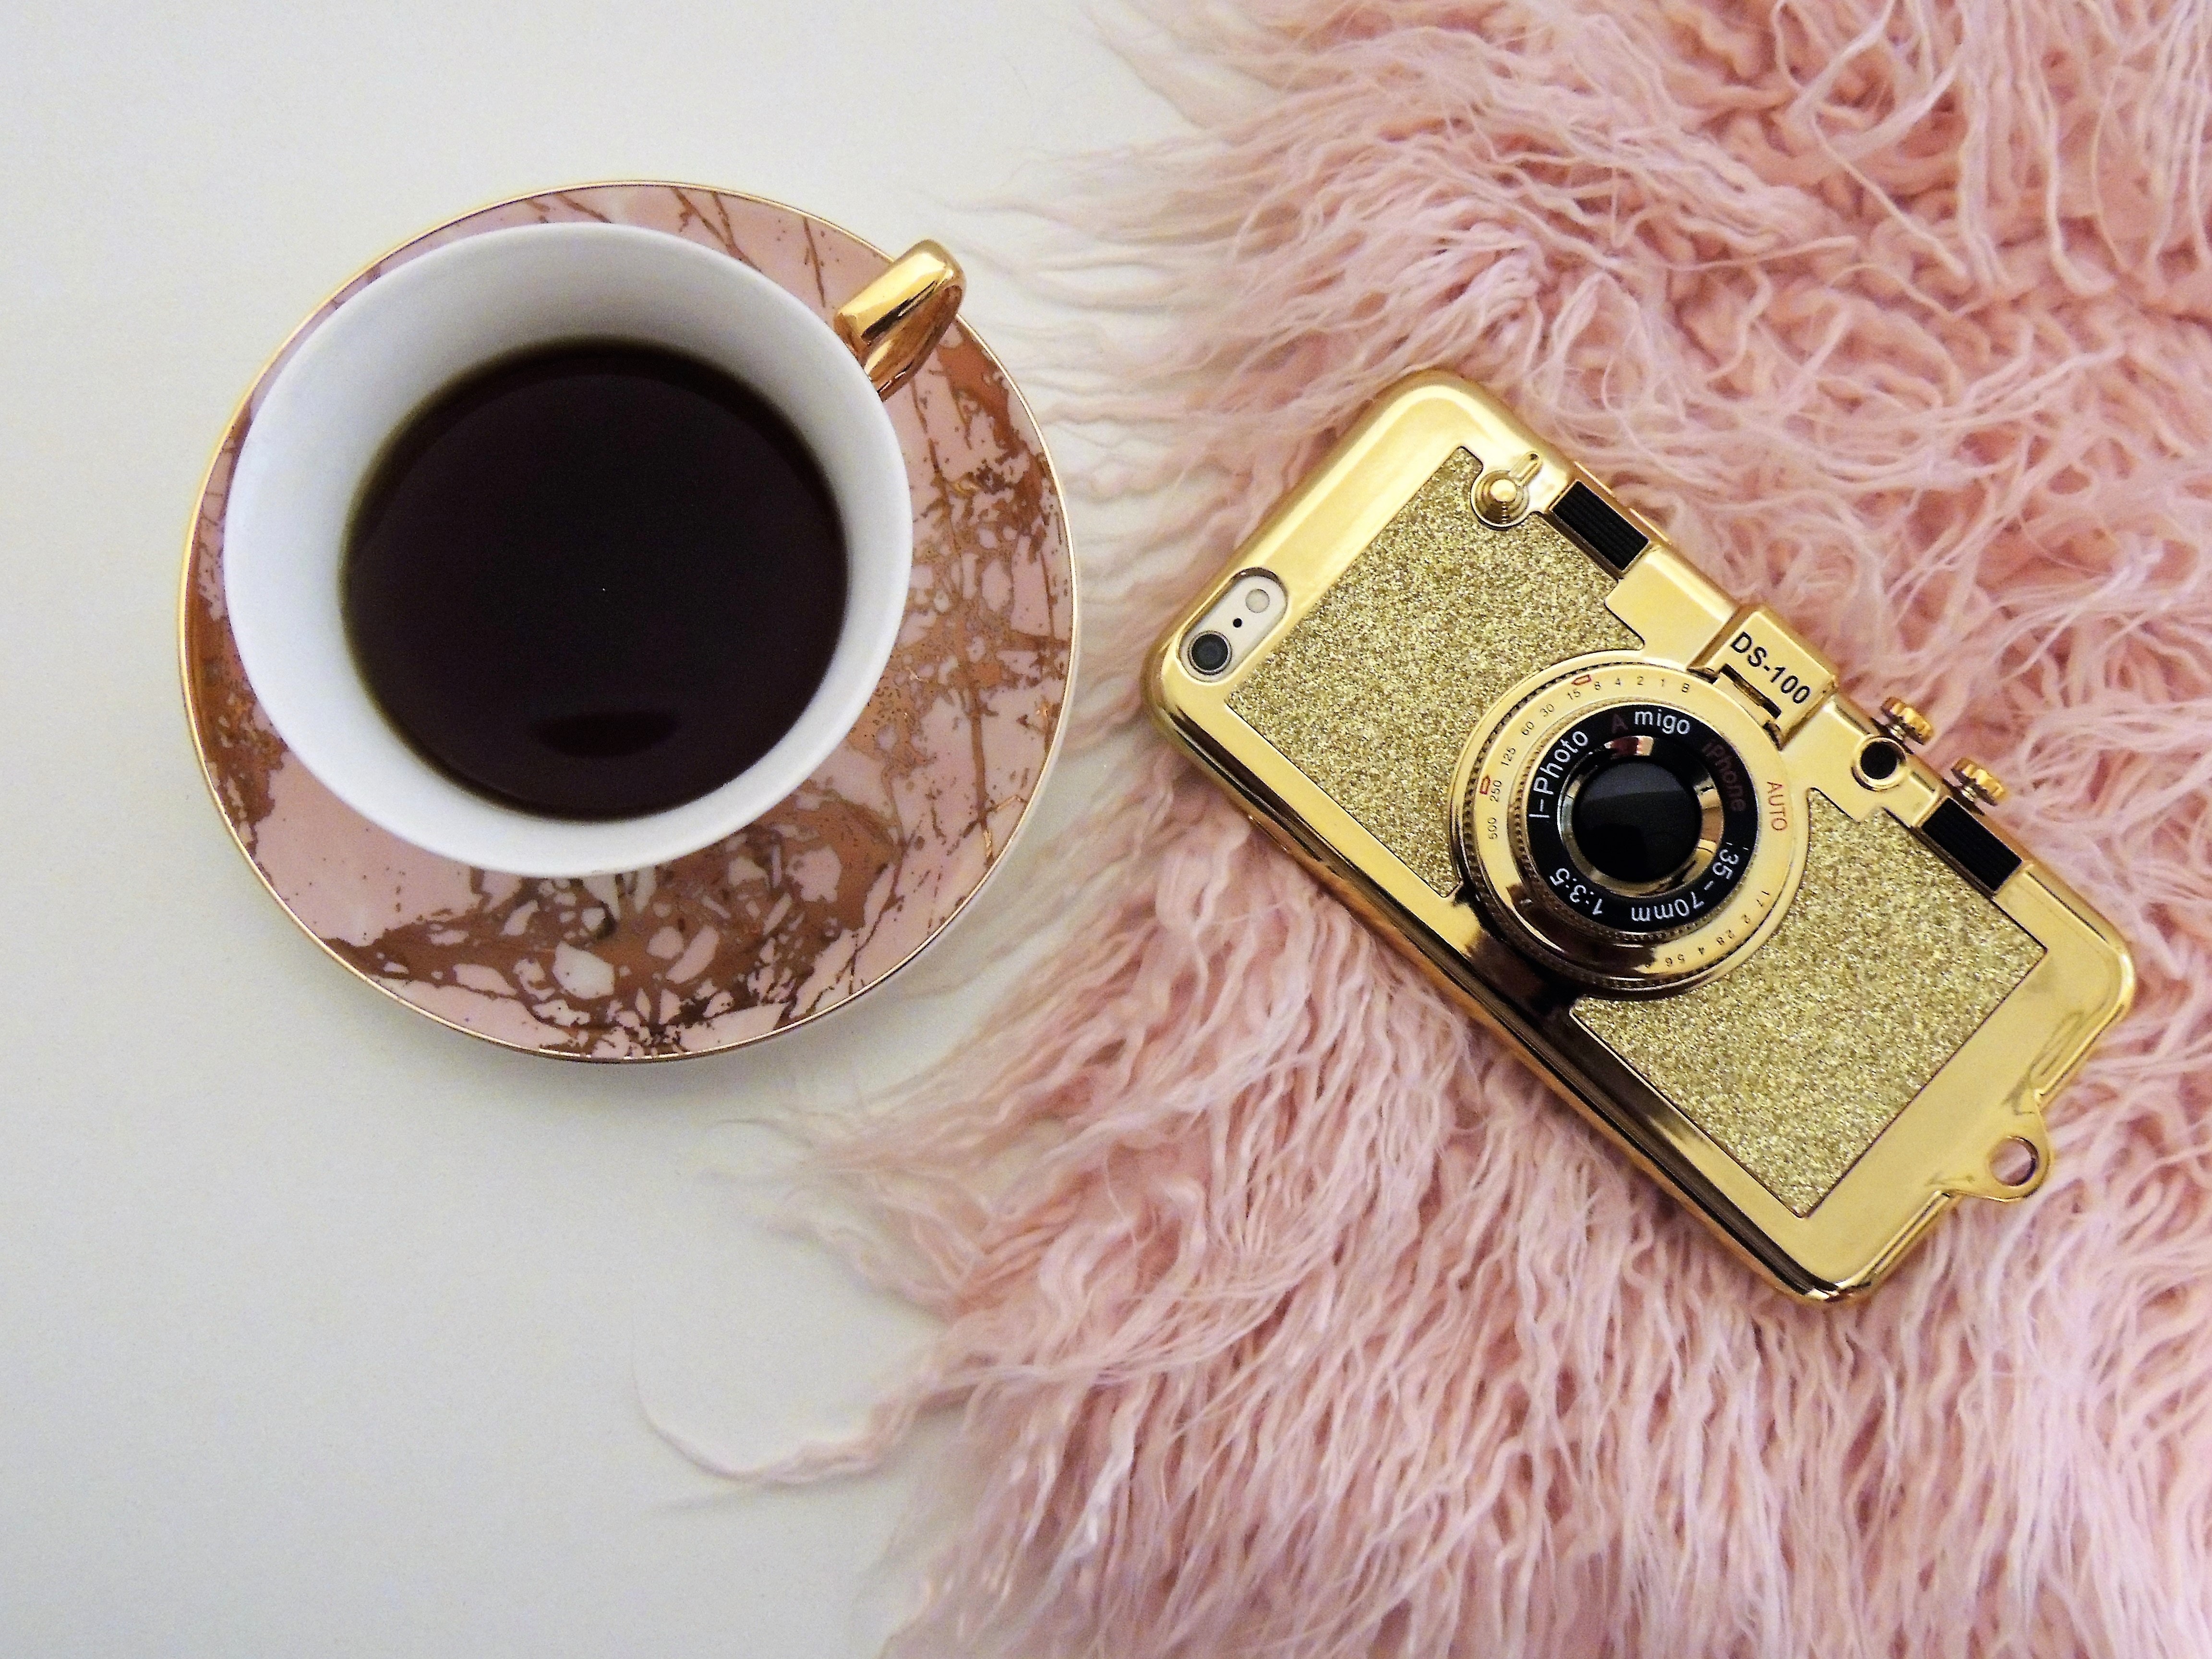
coffee cup, cup, fur, fashion accessory, feather, circle, textile, drinkware, jewellery, rectangle, teacup